Hokusai

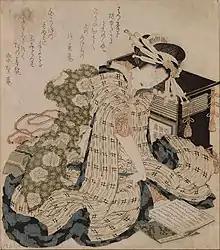
"Courtesan Asleep", a "bijin-ga" surimono print,

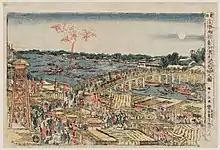
"Fireworks in the Cool of Evening at Ryogoku Bridge in Edo", print,

Hokusai's date of birth is unclear, but is often stated as the 23rd day of the 9th month of the 10th year of the Hōreki era (in the old calendar, or 31 October 1760) to an artisan family, in the Katsushika district of Edo, the capital of the ruling Tokugawa shogunate (currently Katsushika-ku, Tokyo). His childhood name was Tokitarō. It is believed his father was Nakajima Ise, a mirror-maker for the shōgun. His father never made Hokusai an heir, so it is possible that his mother was a concubine. Hokusai began painting around the age of six, perhaps learning from his father, whose work included the painting of designs around mirrors.